Sado Okesa

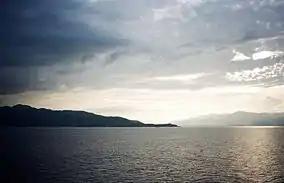
Sado Island

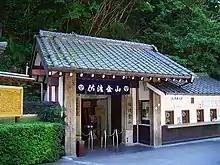
Entrance to Sado Gold Mines, now closed and a tourist attraction

"Okesa' or "Okesabushi" is a style of the Japanese folk songs that is said to have originated in Amakusa City, Kumamoto Prefecture. They typically describe the dialog between a man and a woman in love, and were sung there when the seamen drank sake together. These songs were brought to Sado Island by these seamen who worked on the Japan Sea route of sea transportation.